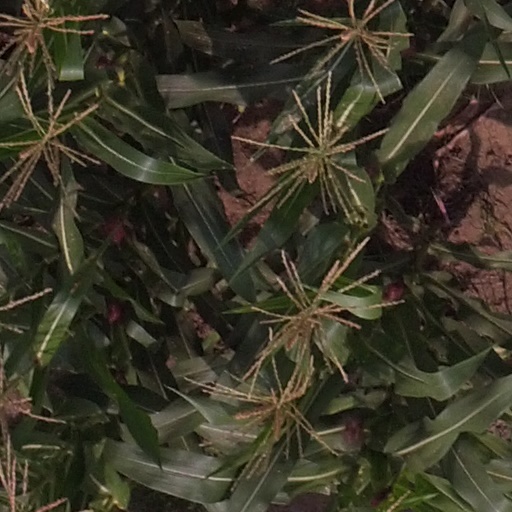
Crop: maize; corn